Cemetery Hill (game)

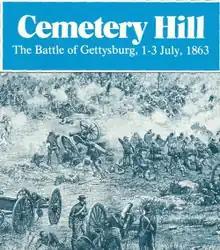
Cover of folio edition, 1975

Cemetery Hill, subtitled "The Battle of Gettysburg, 1–3 July 1863", is a board wargame published by Simulations Publications, Inc. (SPI) in 1975 as part of the "quadrigame" "" that simulated four battles of the American Civil War. "Cemetery Hill" was later released as a stand-alone "folio" game.